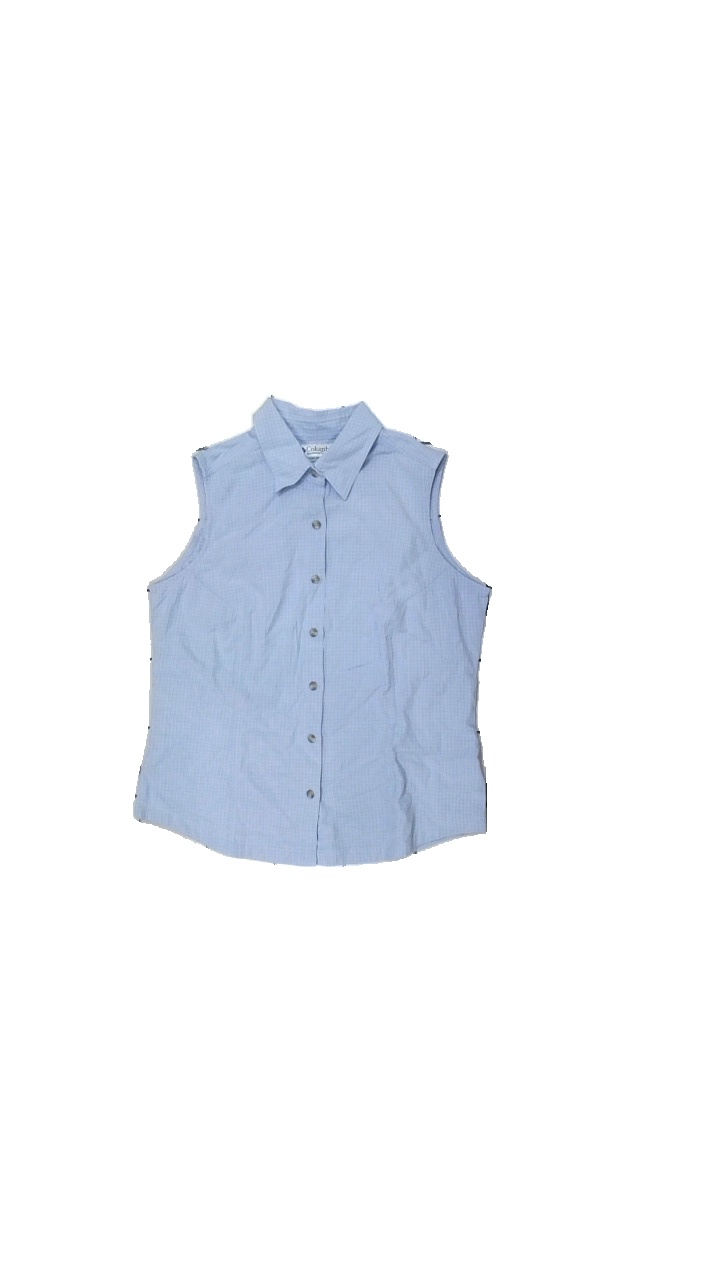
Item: Vest (Ladies)
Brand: Columbia
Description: rutig väst med knappar och dragkedja
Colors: Blue, Beige
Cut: Regular
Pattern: Checkered print
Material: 100% viskos
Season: Summer
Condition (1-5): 5
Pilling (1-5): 5
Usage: Reuse
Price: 50-100